Pierre Bosquet

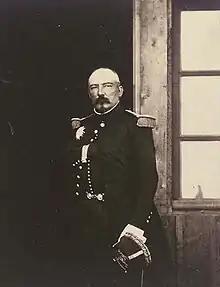
Maréchal Bosquet,

Pierre François Joseph Bosquet (8 November 1810 – 5 February 1861) was a French Army general. He served during the French conquest of Algeria and in the Crimean War of 1853-1856; returning from Crimea he was made a Marshal of France and a Senator.